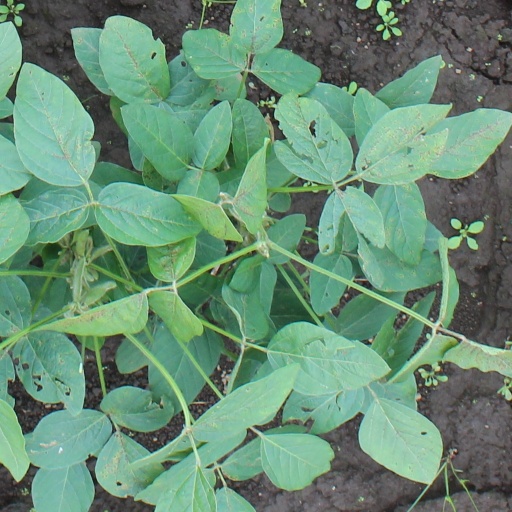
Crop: soybean